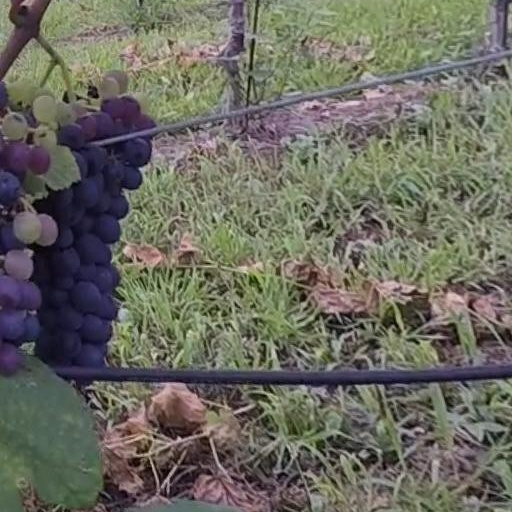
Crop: grape